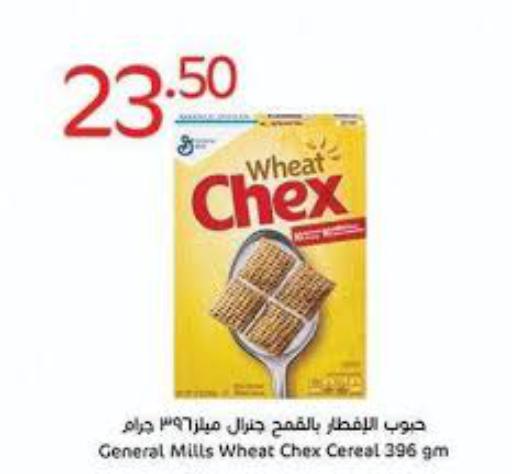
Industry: Food